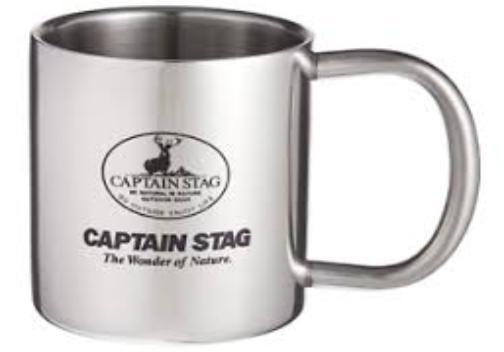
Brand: captain stag
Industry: Necessities